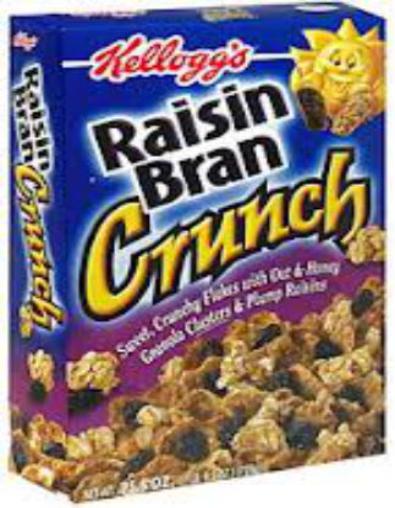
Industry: Food